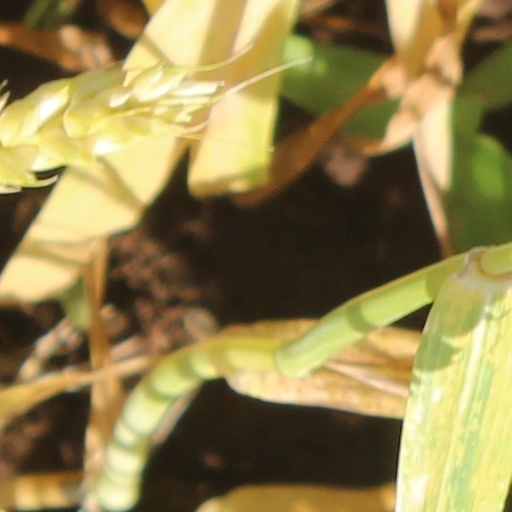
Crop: wheat